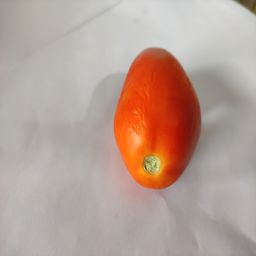
Crop: Tomato
Quality: Ripe